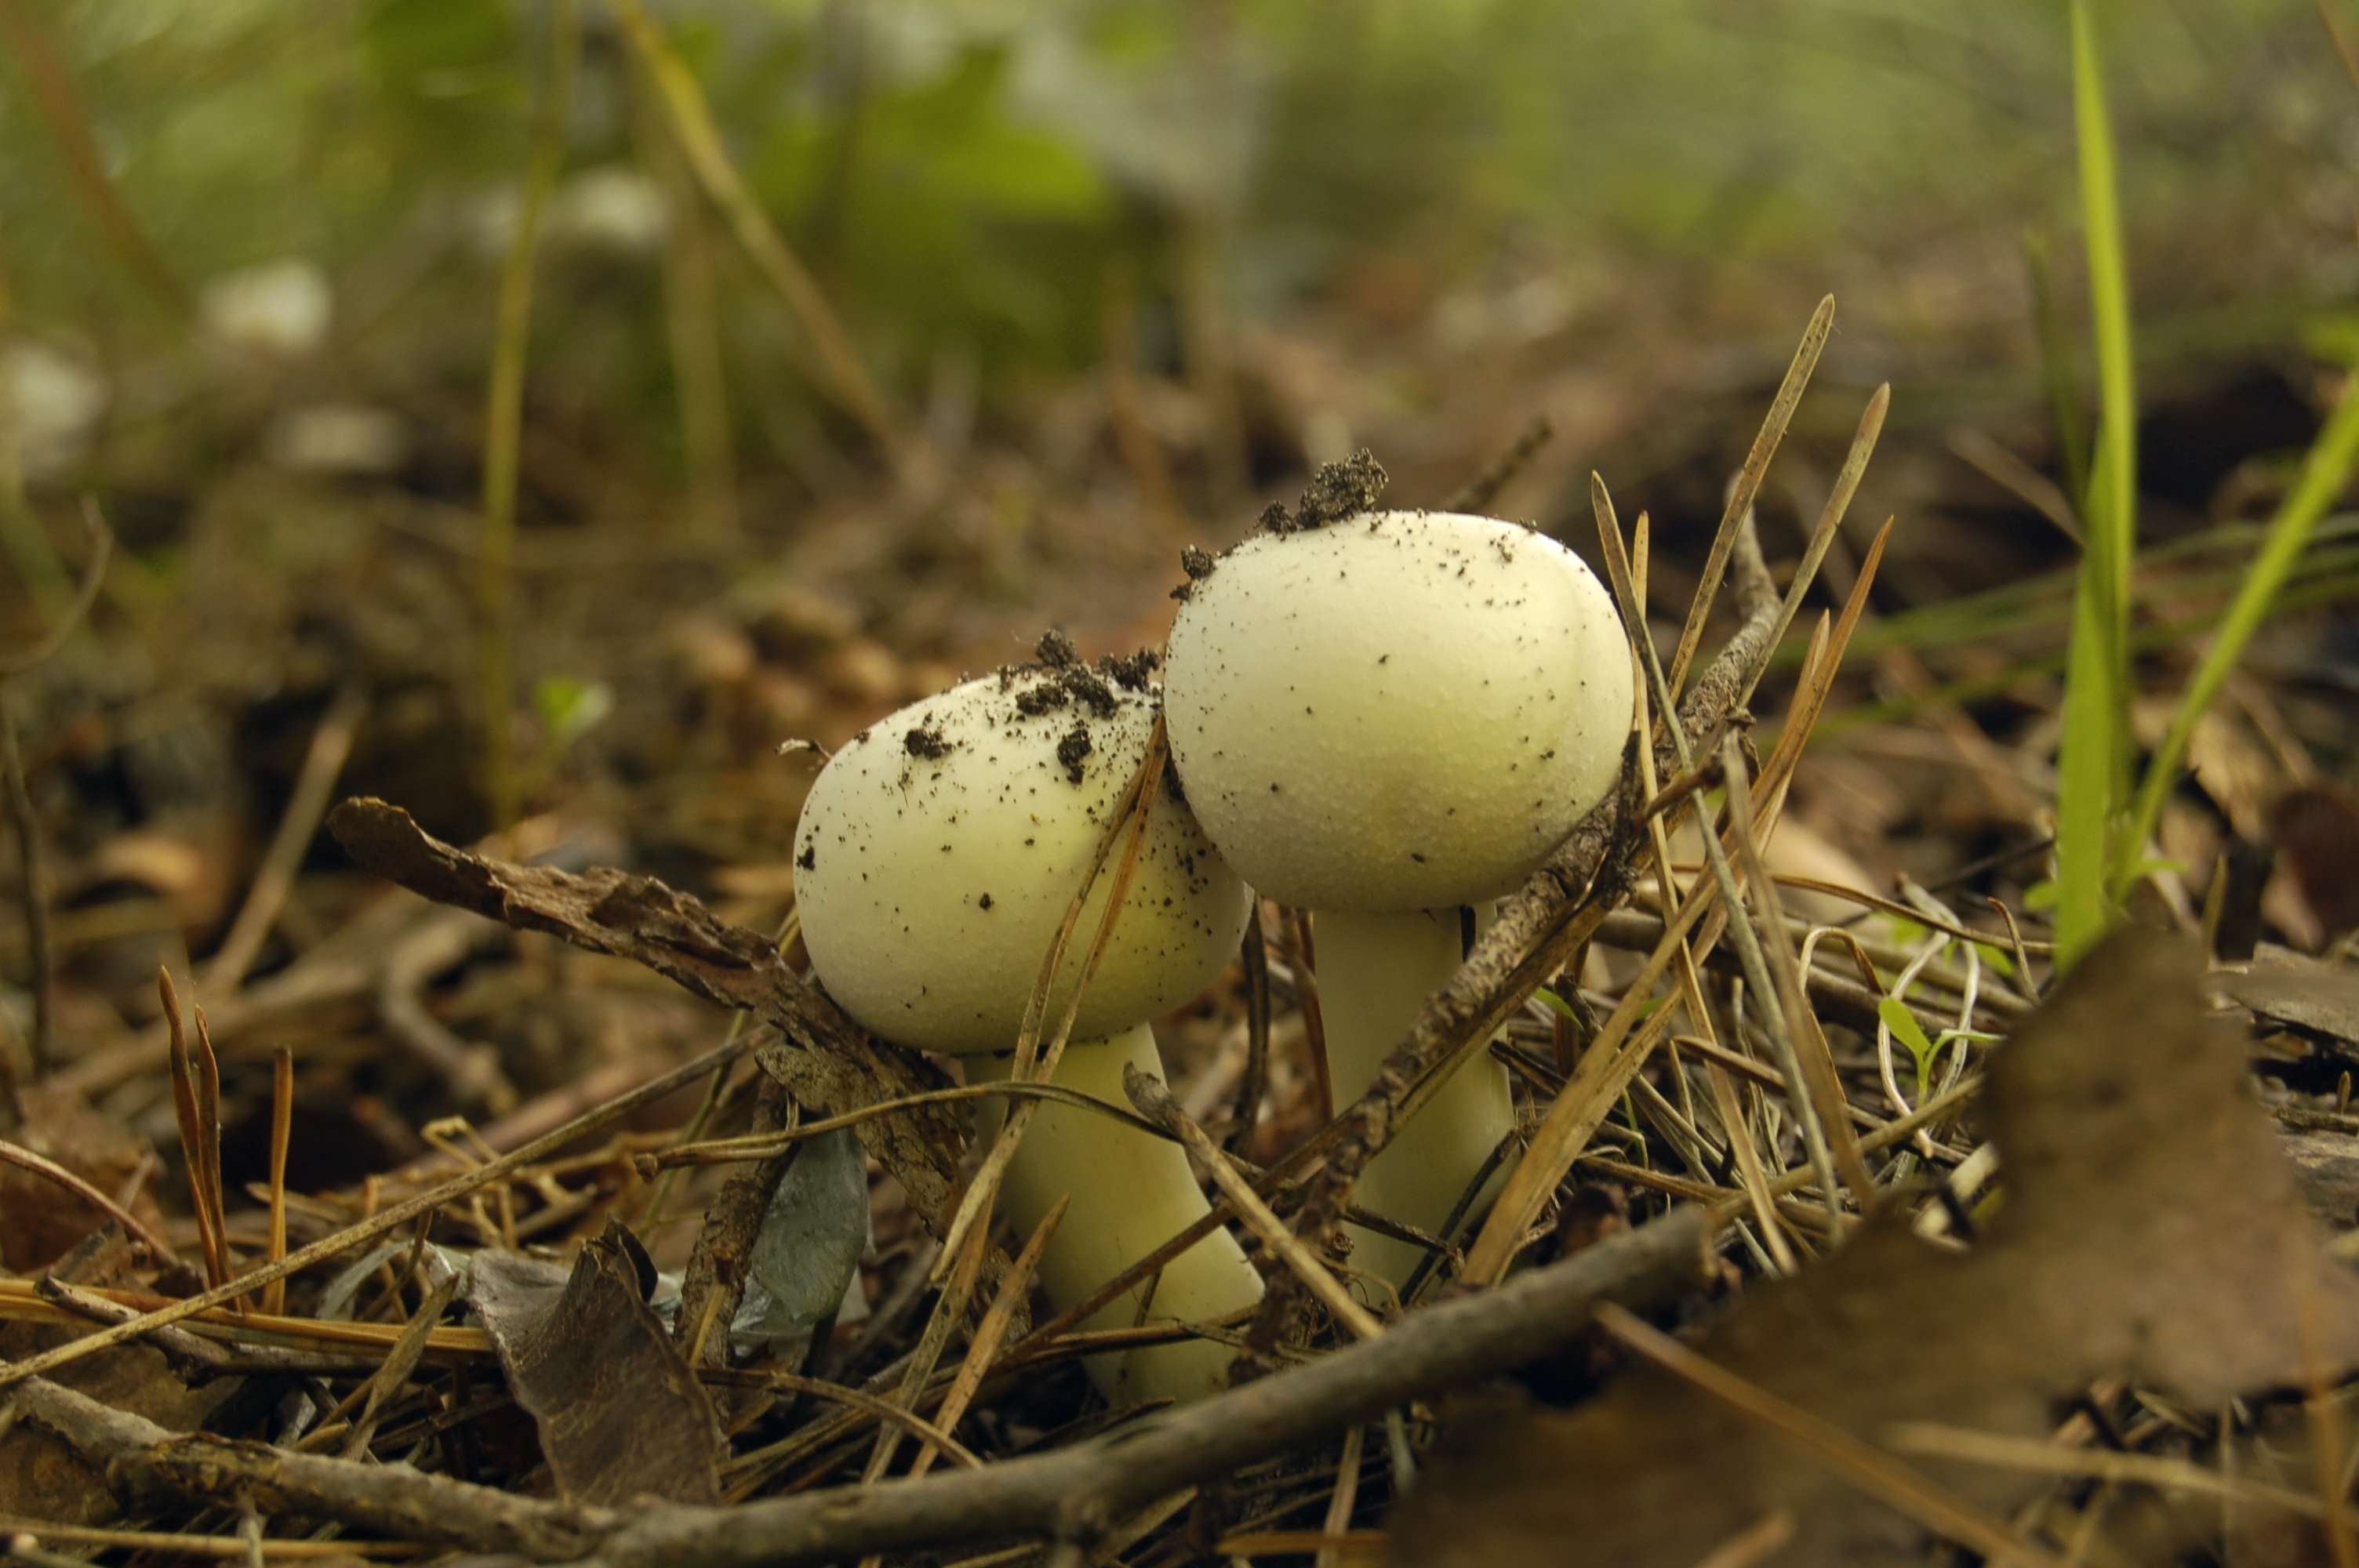
nature, forest, branch, plant, flower, summer, vacation, wildlife, produce, autumn, botany, mushroom, tourism, flora, fauna, close up, fungus, mushrooms, woodland, agaricus, macro photography, agaricaceae, agaricus field, agaricus arvensis